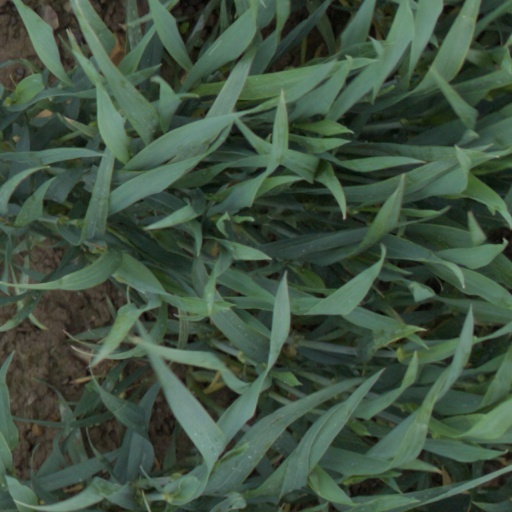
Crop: wheat